Residential area

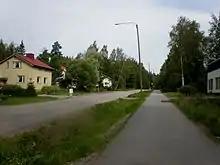
A residential area of Ikuri in Tampere, Finland

In certain residential areas, especially rural, large tracts of land may have no services whatever, such that residents seeking services must use a motor vehicle or other transportation, so the need for transportation has resulted in land development following existing or planned transport infrastructure such as rail and road. Development patterns may be regulated by restrictive covenants contained in the deeds to the properties in the development and may also result from or be reinforced by zoning. Restrictive covenants are not easily changed when the agreement of all property owners (many of whom may not live in the area) is required. The area so restricted may be large or small.